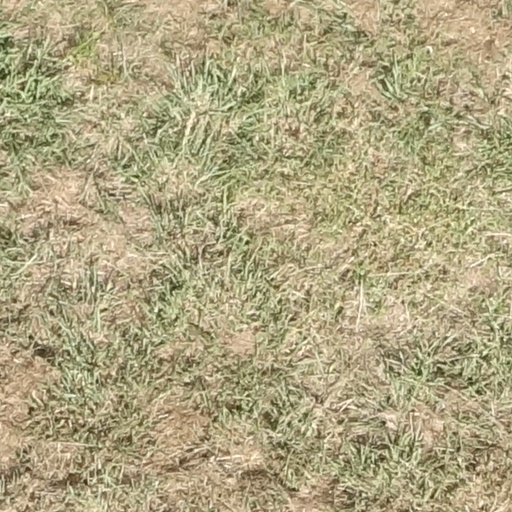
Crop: sorghum